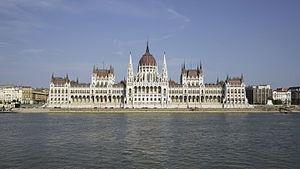
Le parlement hongrois est un vaste bâtiment, inauguré au début du XXᵉ siècle, situé sur la rive orientale du Danube à Budapest. Depuis 1902, il est le siège de l'Assemblée nationale de Hongrie et héberge à ce titre les services parlementaires ainsi que la Bibliothèque de l'Assemblée nationale de Hongrie. Cet édifice, dont les volumes s'organisent autour du dôme central, possède une façade néo-gothique mais un plan au sol qui suit des conventions baroques. En 2010, il s'agit encore du plus grand bâtiment de Hongrie et d'un des plus grands parlements d'Europe avec 18 000 m².